Toshinari Suwa

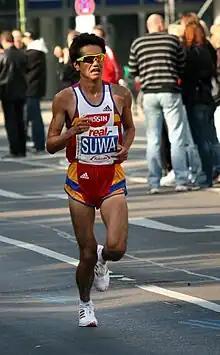
Toshinari Suwa at the 2008 Berlin Marathon

is a Japanese marathon runner from Isesaki, Gunma Prefecture, Japan.